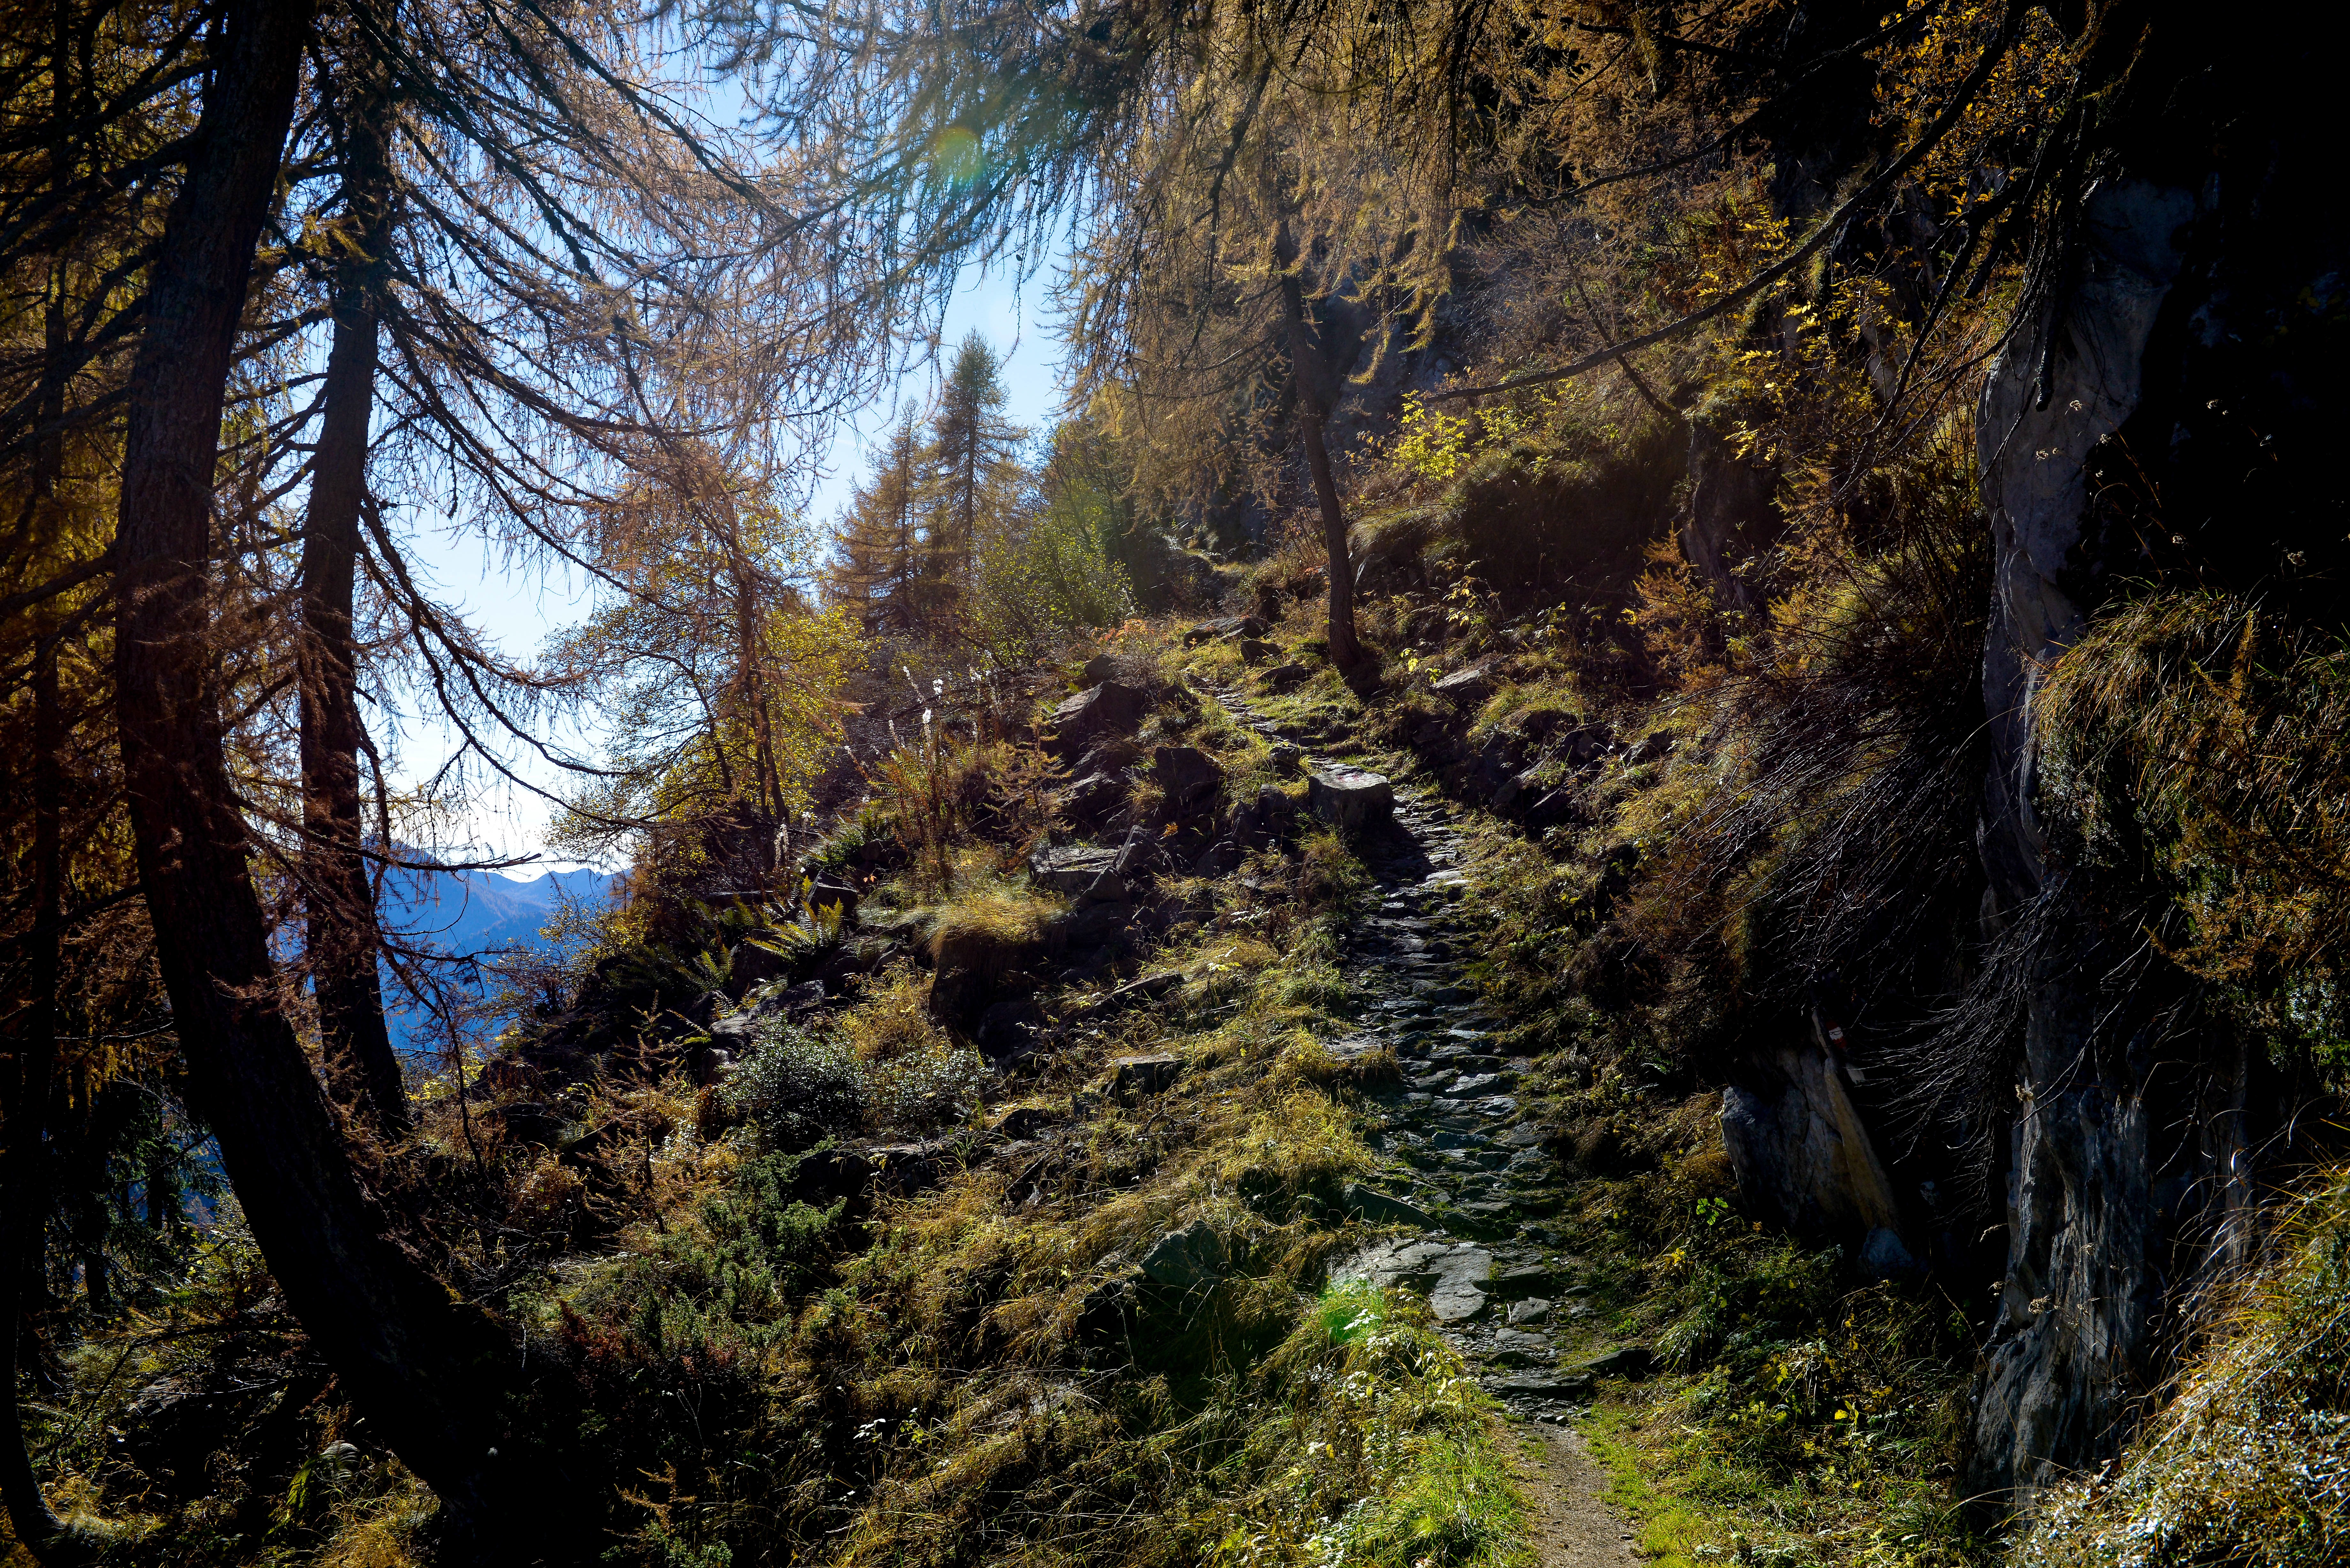
landscape, tree, nature, forest, rock, wilderness, mountain, plant, sunlight, leaf, stream, reflection, autumn, woodland, habitat, water feature, natural environment, woody plant